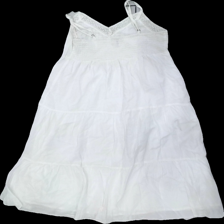
View: back
Type: Dress
Category: Ladies
Brand: Saint Tropez
Colors: White
Material: 100% cotton
Pattern: Lace
Cut: Regular
Size: L
Season: Summer
Stains: Minor
Damage: fläck
Damage location: middle right
Price range: 50-100
Recommended usage: Reuse
Description: vit klänning med spets upptill, fläck bak